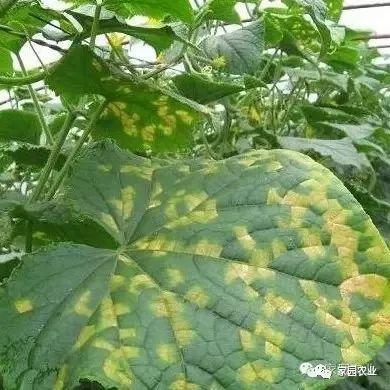
Plant: Cucumber
Disease: cucumber angular leaf spot